Johan Franzén

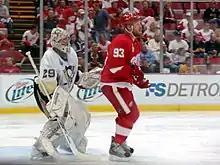
Franzén sets up in front of Marc-André Fleury in Game 5 of the 2009 Finals.

On 24 May 2009, in a Game 4 of the Western Conference Finals against the Chicago Blackhawks, Franzén was involved in a minor scrum behind the net after the whistle. Franzén was exchanging words with Patrick Kane when Kane began chewing on his mouth guard. Franzén reached down and ripped the mouth guard out of Kane's mouth and threw it down to the ice.